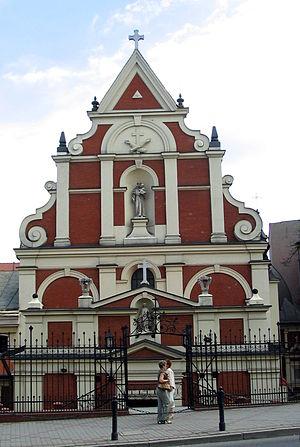
Przemyśl est une ville de la voïvodie des Basses-Carpates, dans le Sud-Est de la Pologne, à la frontière de l'Ukraine.